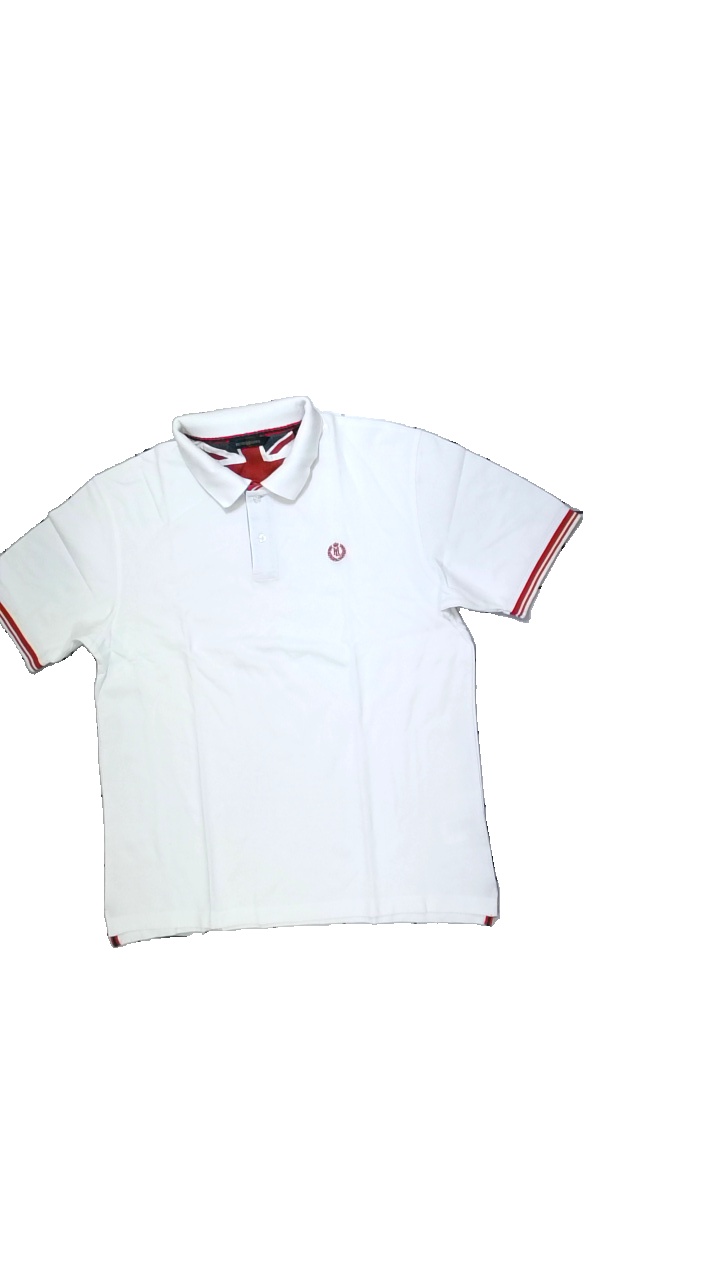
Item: T-shirt (Men)
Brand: Henri Loyd
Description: white t-shirt with embroidered logo and collar
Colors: White, Red
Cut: Regular, C-collar
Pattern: Embroidered
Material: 100% Cotton
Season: All
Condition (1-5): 5
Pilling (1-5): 5
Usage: Reuse
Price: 100-150